Haji Musa Khan

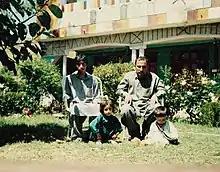
Musa Khan with his son Fatihullah Khan and grandson Imran Khan (1992)

Musa Khan was the son of Malak Amanullah Khan. Married at younger age. He had two siblings & two step-siblings. Brother Mohibullah Khan. Four children, sons Fatihullah Khan and Habibullah Khan & two daughters. His elder son Fatihullah Khan followed in his father's footsteps and became chairman of VDC (Village Defense Committee), member of Qaumi Aman jirga, Village nazim of Ningolai.